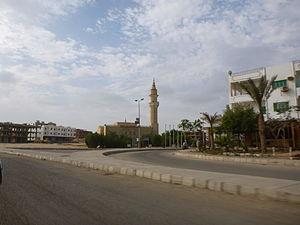
Marsa Alam est une ville égyptienne d’environ 6 000 habitants située au bord de la Mer Rouge dans le sud de l’Égypte, à environ 271 km au sud d’Hurghada et 220 km à l’est d’Edfou. Étant connue auparavant comme un village de pêcheurs se trouvant à la jonction de la route longeant la Mer Rouge et celle en direction d’Edfou dans la vallée du Nil, Marsa Alam s’est transformée en une petite ville, surtout grâce au tourisme. C’est dans ce cadre de développement que l’aéroport International de Marsa Alam ouvre en octobre 2003.